Geopolitics of the Arctic

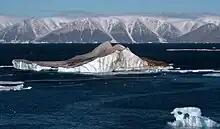

There exists different understandings of what the Arctic region is. According to Igor Krupnik the easiest definition of the Arctic is the north circumpolar area of the Earth, "encompassing the edges of the Eurasian and North American continents, and the island and adjacent waters of the Arctic, Pacific and Atlantic oceans". It is more complicated to pin down exactly where the Arctic begins and ends. In the geographical sense it is now common to equate the Arctic boundary with the +10 degrees Celsius isotherm of the warmest month of the year, which puts the Arctic at about 25 million square kilometres. Ecologists prefer to associate the Arctic boundary with the natural frontier of the Arctic tree line, making the region bigger than indicated by the isotherm measurement.